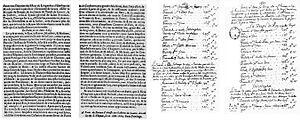
Le Festin de Pierre est une comédie de Molière en cinq actes et en prose dont la « Troupe de Monsieur frère unique du roi » donna quinze représentations triomphales en février et mars 1665 sur le théâtre de la grande salle du Palais-Royal à Paris. Les premiers éditeurs parisiens de la pièce lui ont donné en 1682 le titre Dom Juan ou le Festin de Pierre, sous lequel elle est connue depuis lors. Elle est également connue sous le titre abrégé Dom Juan.